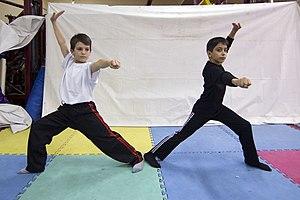
Un ou une enfant est, pour la biologie, un jeune être humain (mâle ou femelle), en cours de développement, physique et psychique.